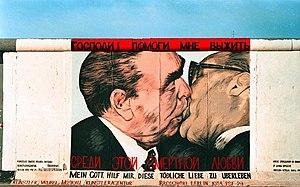
Léonid Ilitch Brejnev, né à Kamenskoïe le 6 décembre 1906 et mort à Moscou le 10 novembre 1982, est un homme politique soviétique d'origine ukrainienne, secrétaire général du Parti communiste de l'Union soviétique, et donc principal dirigeant de l'URSS de 1964 à 1982. Il fut en outre président du Præsidium du Soviet suprême à deux reprises, de 1960 à 1964 et de 1977 à 1982.
Le baiser fraternel socialiste est une forme spéciale de salutation entre des personnalités d'États communistes ou socialistes. Cet acte montre le lien spécial qui existe entre ces États. Le baiser fraternel socialiste consiste en une étreinte, suivie de trois baisers alternés sur les joues. Dans de rares cas, et pour montrer un lien exceptionnel entre les parties, les baisers se font sur la bouche. Une alternative, beaucoup utilisé par les États communistes asiatiques, peut être une série de trois étreintes, alternant le côté droit et gauche du corps, sans baisers. Quoique en désuétude du fait de la chute des régimes communistes, le baiser fraternel socialiste est toujours utilisé dans sa forme asiatique, et est même adopté par d'autres États communistes comme Cuba. En 2016, Pablo Iglesias Turrión, leader du parti politique espagnol Podemos, embrasse le député catalan Xavier Domènech sur la bouche, renouvelant la tradition socialiste du baiser fraternel.
Mon Dieu, aide-moi à survivre à cet amour mortel, également connu sous les noms de Baiser fraternel ou Baiser de la fraternité, est une œuvre picturale de type graffiti, du street artist russe Dmitri Vrubel, réalisée sur un morceau du mur de Berlin, peu après l'effondrement du régime est-allemand, en 1990.